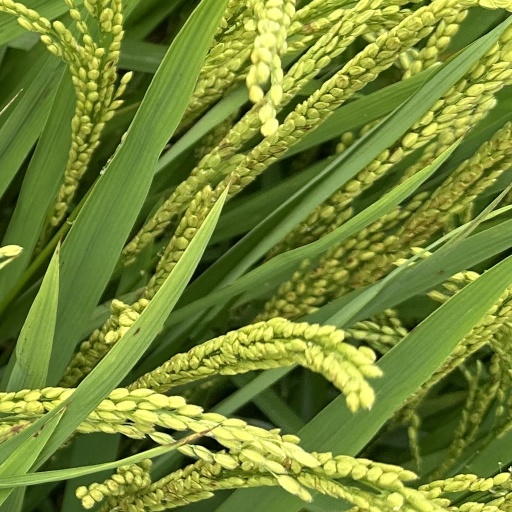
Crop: rice